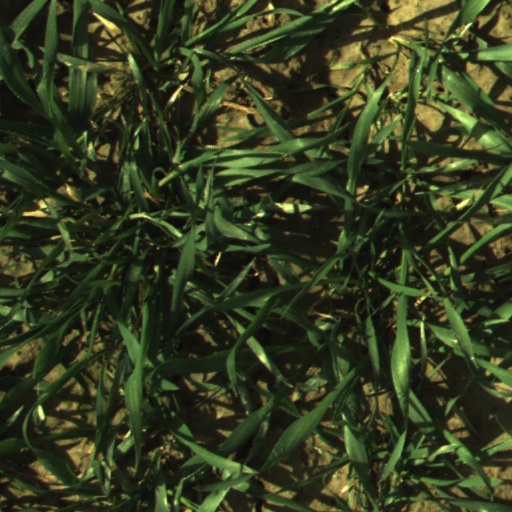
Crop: wheat